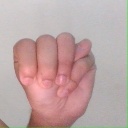
अक्षर: म